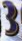
Number: 3